Namibia: The Struggle for Liberation

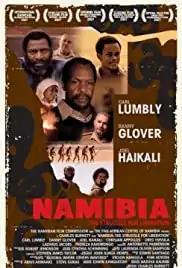

Namibia: The Struggle for Liberation is a 2007 epic film on the Namibian independence struggle against South African occupation as seen through the life of Sam Nujoma, the leader of the South West Africa People's Organisation and the first president of the Republic of Namibia. The film was written and directed by Charles Burnett and stars Carl Lumbly and Danny Glover. The government of Namibia financed the production. Music composed by Stephen James Taylor won the award for Best African Film at the Kuala Lumpur International Film Festival. The film also won for Best Music Score and Best Director.